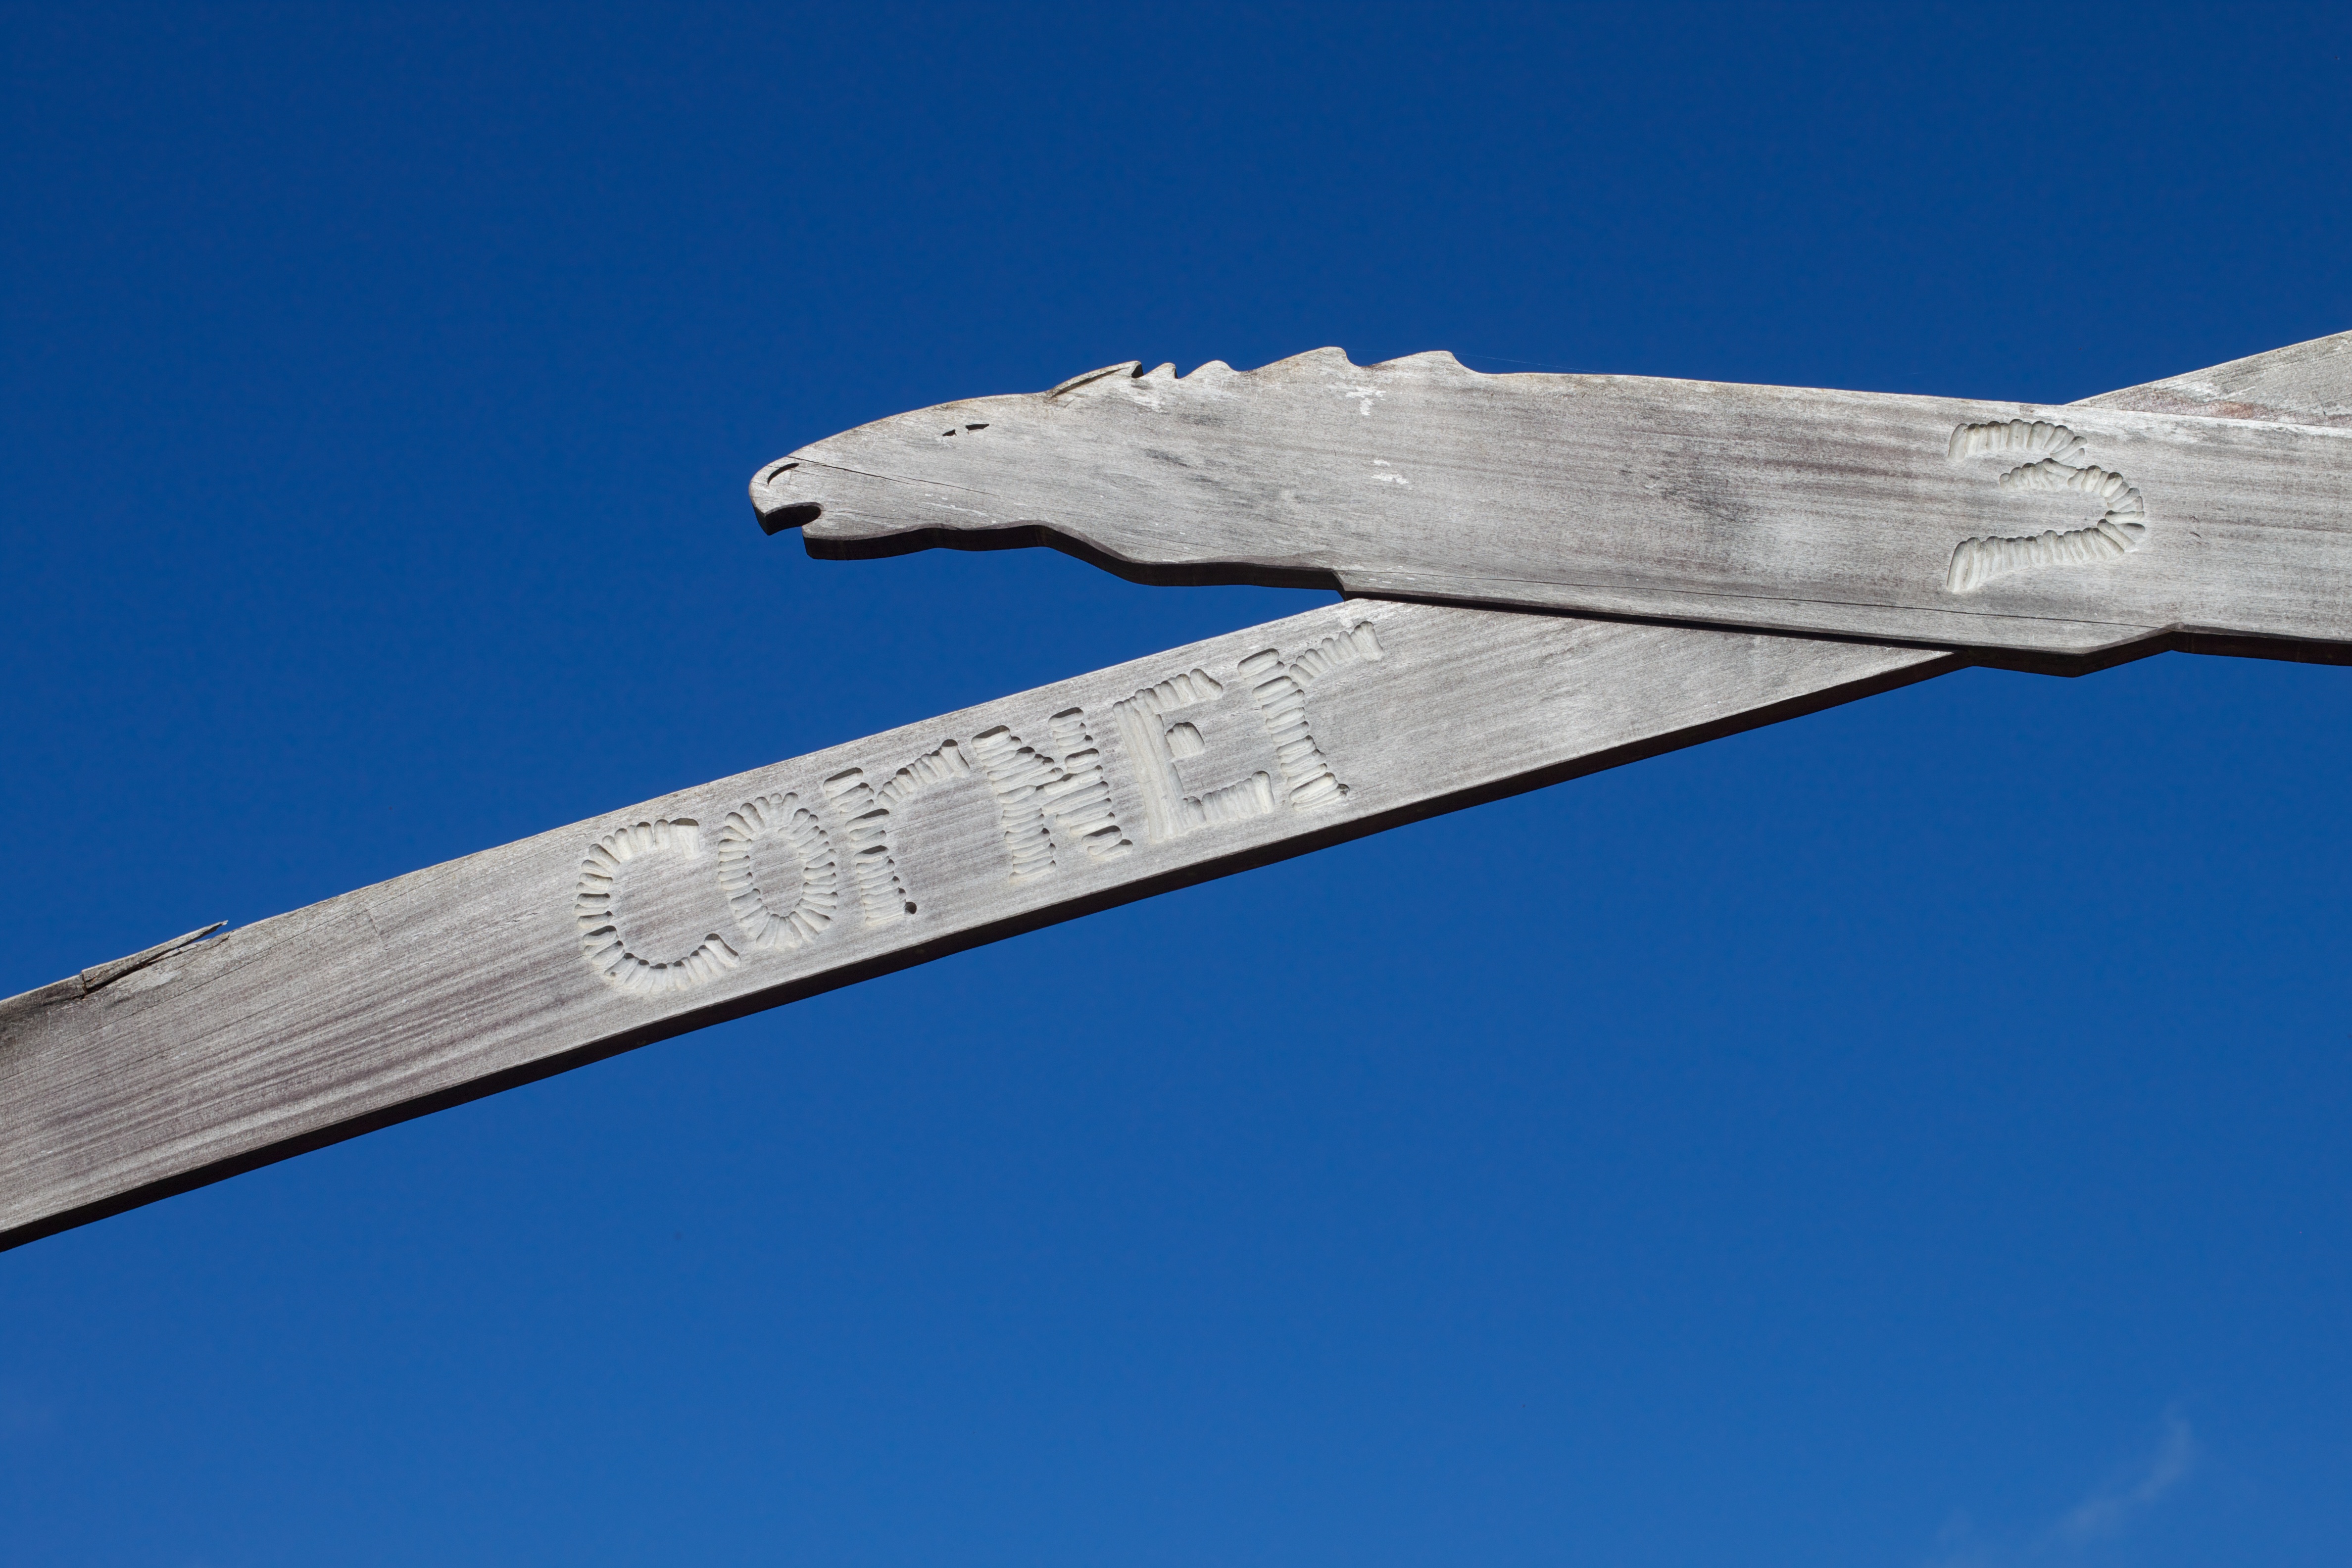
wing, sky, airplane, aircraft, flight, blue, hawaiikauai, jet aircraft, atmosphere of earth